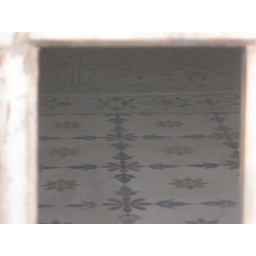
Shot of the marble floorwork within the Emperor's bath house